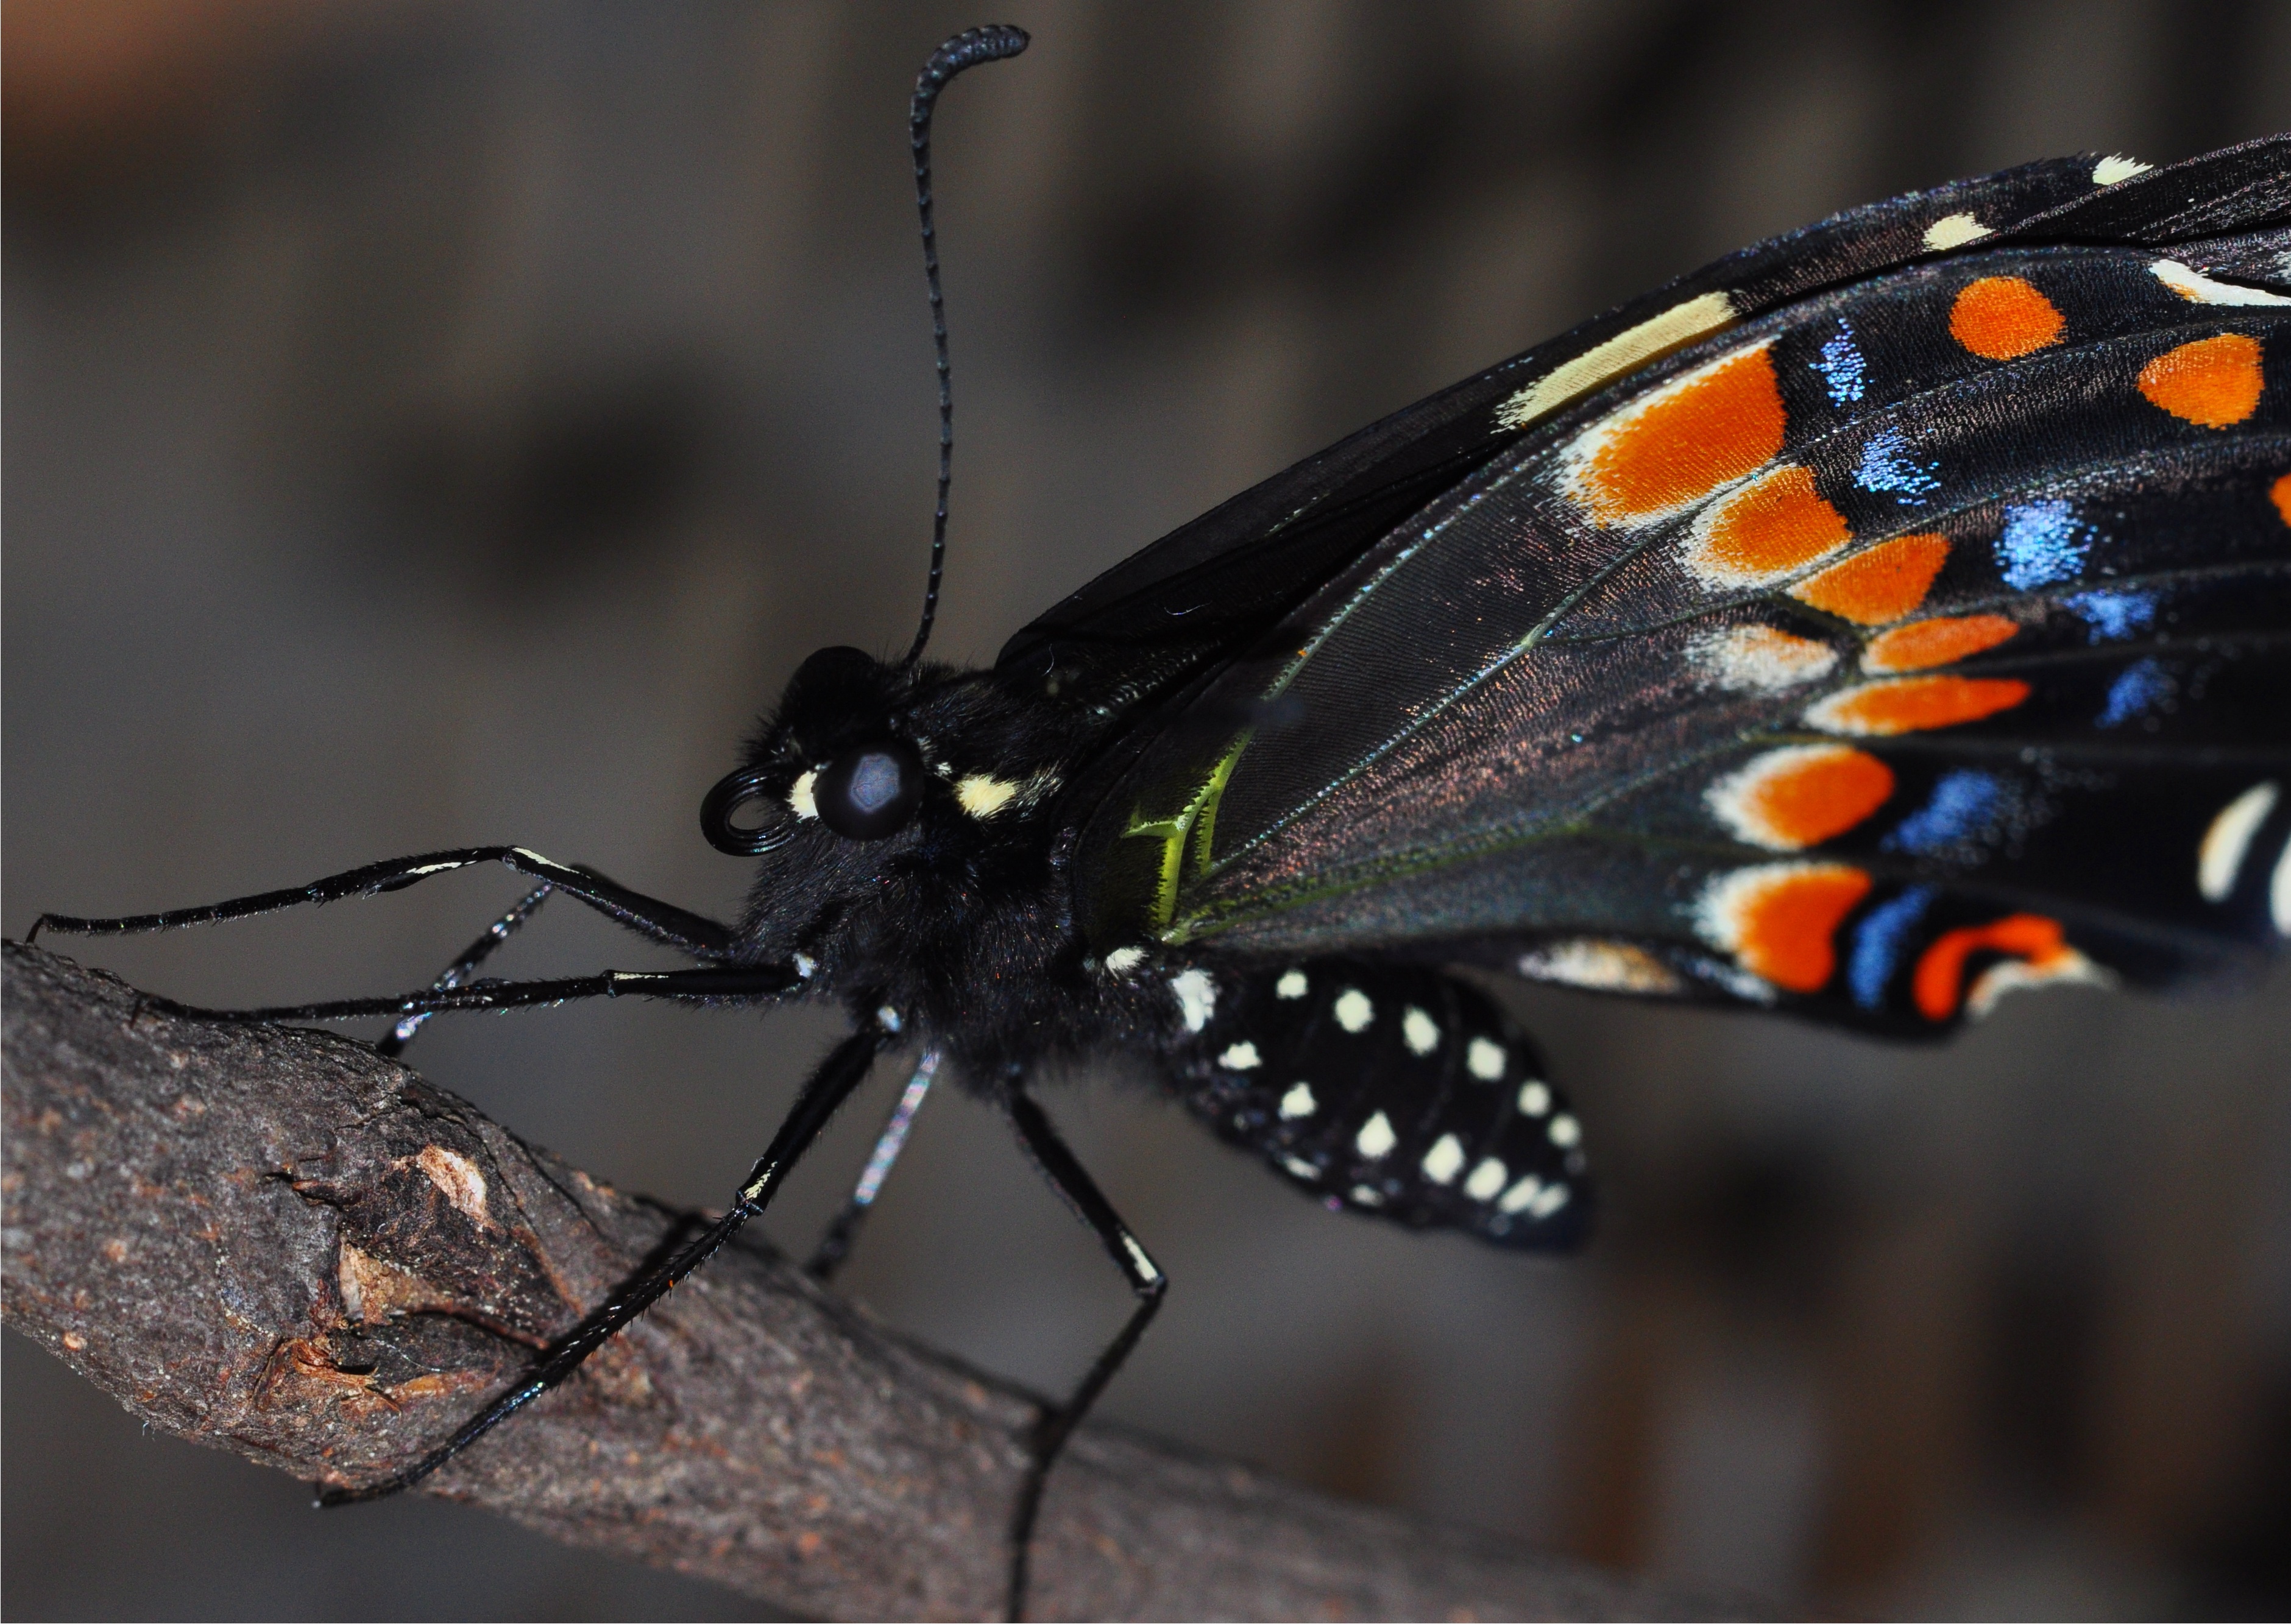
nature, wing, photography, insect, macro, bug, butterfly, fauna, invertebrate, close up, swallowtail, macro photography, arthropod, pollinator, moths and butterflies